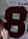
Number: 8